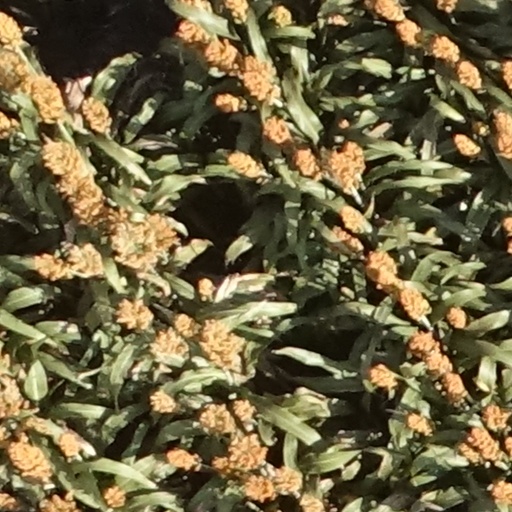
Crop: sorghum